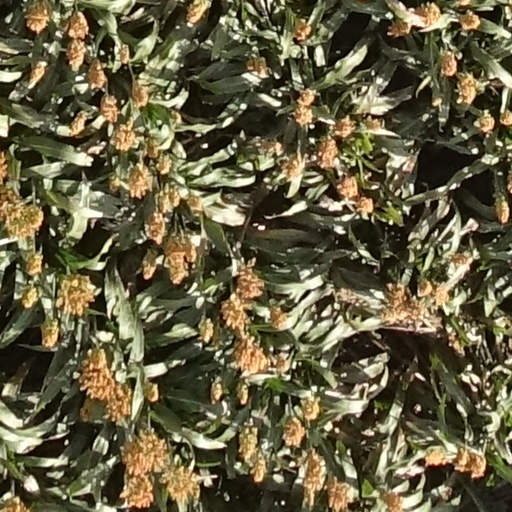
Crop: sorghum